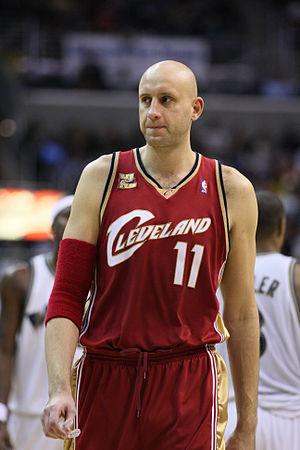
Cette page présente la liste des transferts et mouvements de personnels de la NBA durant la saison 2011-2012.